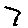
Label: 7